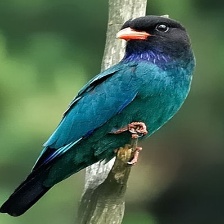
Species: ASIAN DOLLARD BIRD
Scientific name: EURYSTOMUS ORIENTALIS